Frank Sturgis

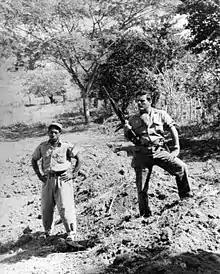
Sturgis, with a July 26 Movement armband, stands on a mass grave of 71 Batista supporters at San Juan Hill on January 11, 1959.

His friend Richard Sanderlin, completed the training of Raul Castros Second Front, and led a guerrilla band into combat operations against the Cuban army of Batista.